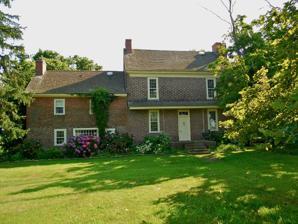
Building: Joseph Ware House
Country: United States of America
Year built: 1730
United States historic place Joseph Ware House U.S. National Register of Historic Places New Jersey Register of Historic Places Show map of Salem County, New Jersey Show map of New Jersey Show map of the United States Location 134 Poplar Street Hancock's Bridge, New Jersey Coordinates 39°30′21″N 75°29′09″W / 39.50583°N 75.48583°W / 39.50583; -75.48583 ( Joseph Ware House ) Area 5.4 acres (2.2 ha) Built c. 1730 , 1758 Architectural style Georgian NRHP reference No. 89002418 NJRHP No. 2434 Significant dates Added to NRHP January 26, 1990 Designated NJRHP December 15, 1989 The Joseph Ware House , also known as the Joshua Thompson House and the Ware–Shourds House , is a historic house located at 134 Poplar Street in the Hancock's Bridge section of Lower Alloways Creek Township in Salem County, New Jersey . It was added to the National Register of Historic Places on January 26, 1990, for its significance in architecture, exploration/settlement, literature, military history, and politics/government. History and description In 1711, Joseph Ware Jr. (1684–1754) inherited the land and property from his father. According to local historian Thomas Shourds (1805–1891), he built a house here c. 1730 . His second son, Solomon Ware, inherited the house in 1754 and built a one-story brick addition in 1758. His daughter Sarah Ware inherited it in 1765. She married Joshua Thompson in 1773. On March 21, 1778, Judge William Hancock Jr. was mortally wounded at nearby Hancock House and later died here. The judge married Sarah Thompson, Joshua's sister. Next, Joshua's oldest son, Joseph Thompson bought the house from him. Joseph's daughter Sarah Thompson inherited the property and later married Shourds in 1828. See also National Register of Historic Places listings in Salem County, New Jersey List of the oldest buildings in New Jersey References